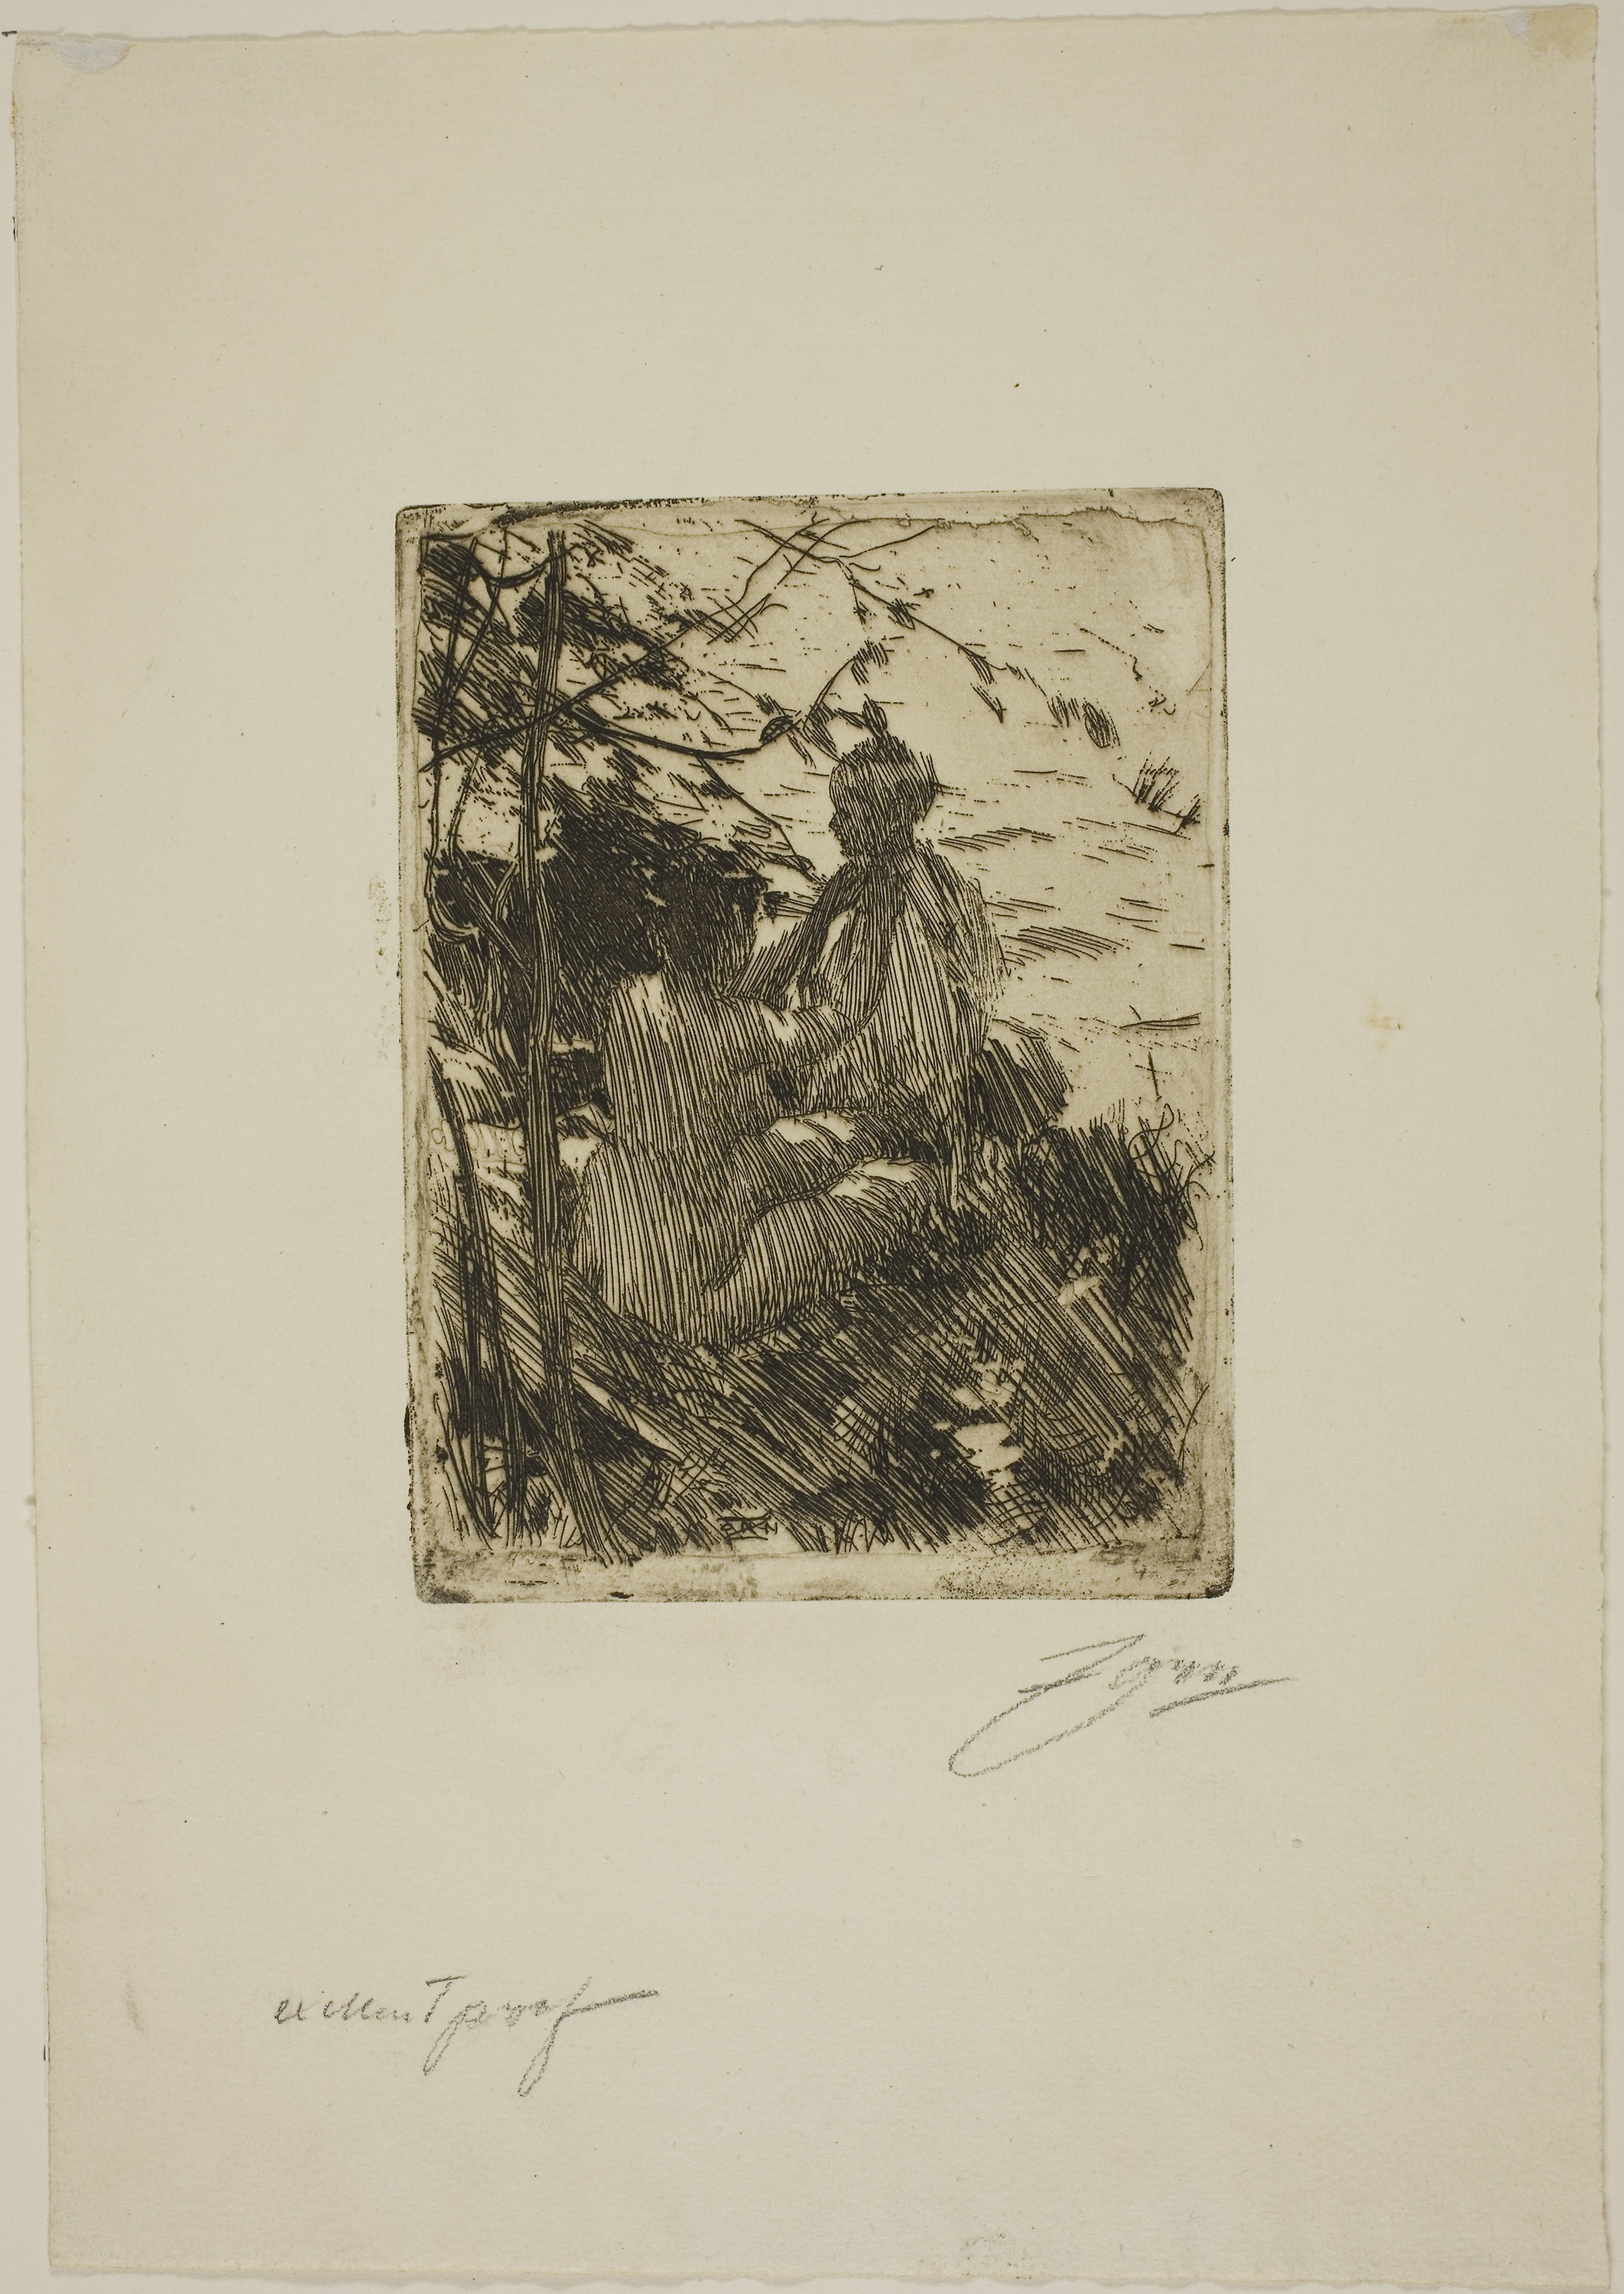
art, modern art, artwork, painting, history, drawing, visual arts, printmaking